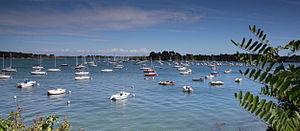
Un mouillage du Golfe du Morbihan près d'Arzon
Le golfe du Morbihan est une mer intérieure d'une longueur est-ouest de 20 kilomètres environ parsemée de nombreuses îles et îlots. C'est une destination prisée pour la beauté de ses paysages couvrant une centaine de kilomètres carrés, située en Bretagne, dans le département du Morbihan auquel il a donné son nom. Son nom breton, Mor bihan, signifie « petite mer ».